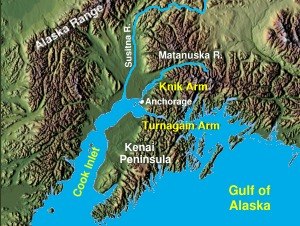
Cook Inlet
Cook Inlet, Knik Arm og Turnagain Arm i det sydlige Alaska.
Cook Inlet er en stor havbugt i Alaskagolfen det sydlige centrale Alaska. Den strækker sig omtrent 310 km fra sydvest til nordøst og adskiller Kenaihalvøen fra fastlandet og er opdelt i Knik Arm og Turnagain Arm på hver side af Anchorage ved vigens nordlige del. Vigen giver farbar adgang til havnen i Anchorange ved dens nordlige del og den mindre by Homer længere sydpå. Der bor omtrent 400.000 indbyggere i Cook Inlets afvandingsområde hvilket er næsten to tredjedele af Alaskas befolkning.